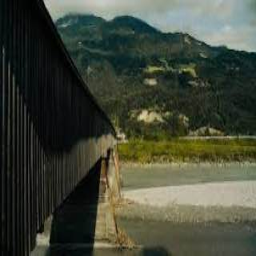
Old Rhine Bridge